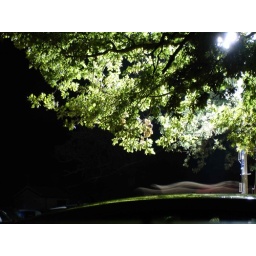
taken in the car park with a large light and people walking by